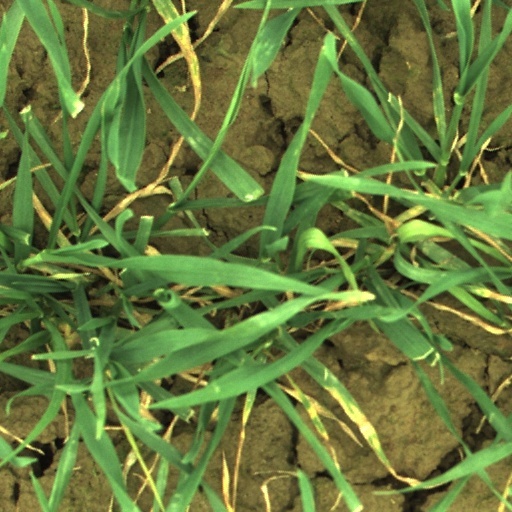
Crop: wheat